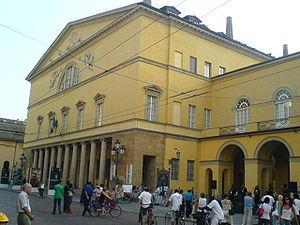
Parme est une ville italienne de la province de Parme, dans la région d'Émilie-Romagne. Sa devise est : « Que les ennemis tremblent car la Vierge protège Parme ».